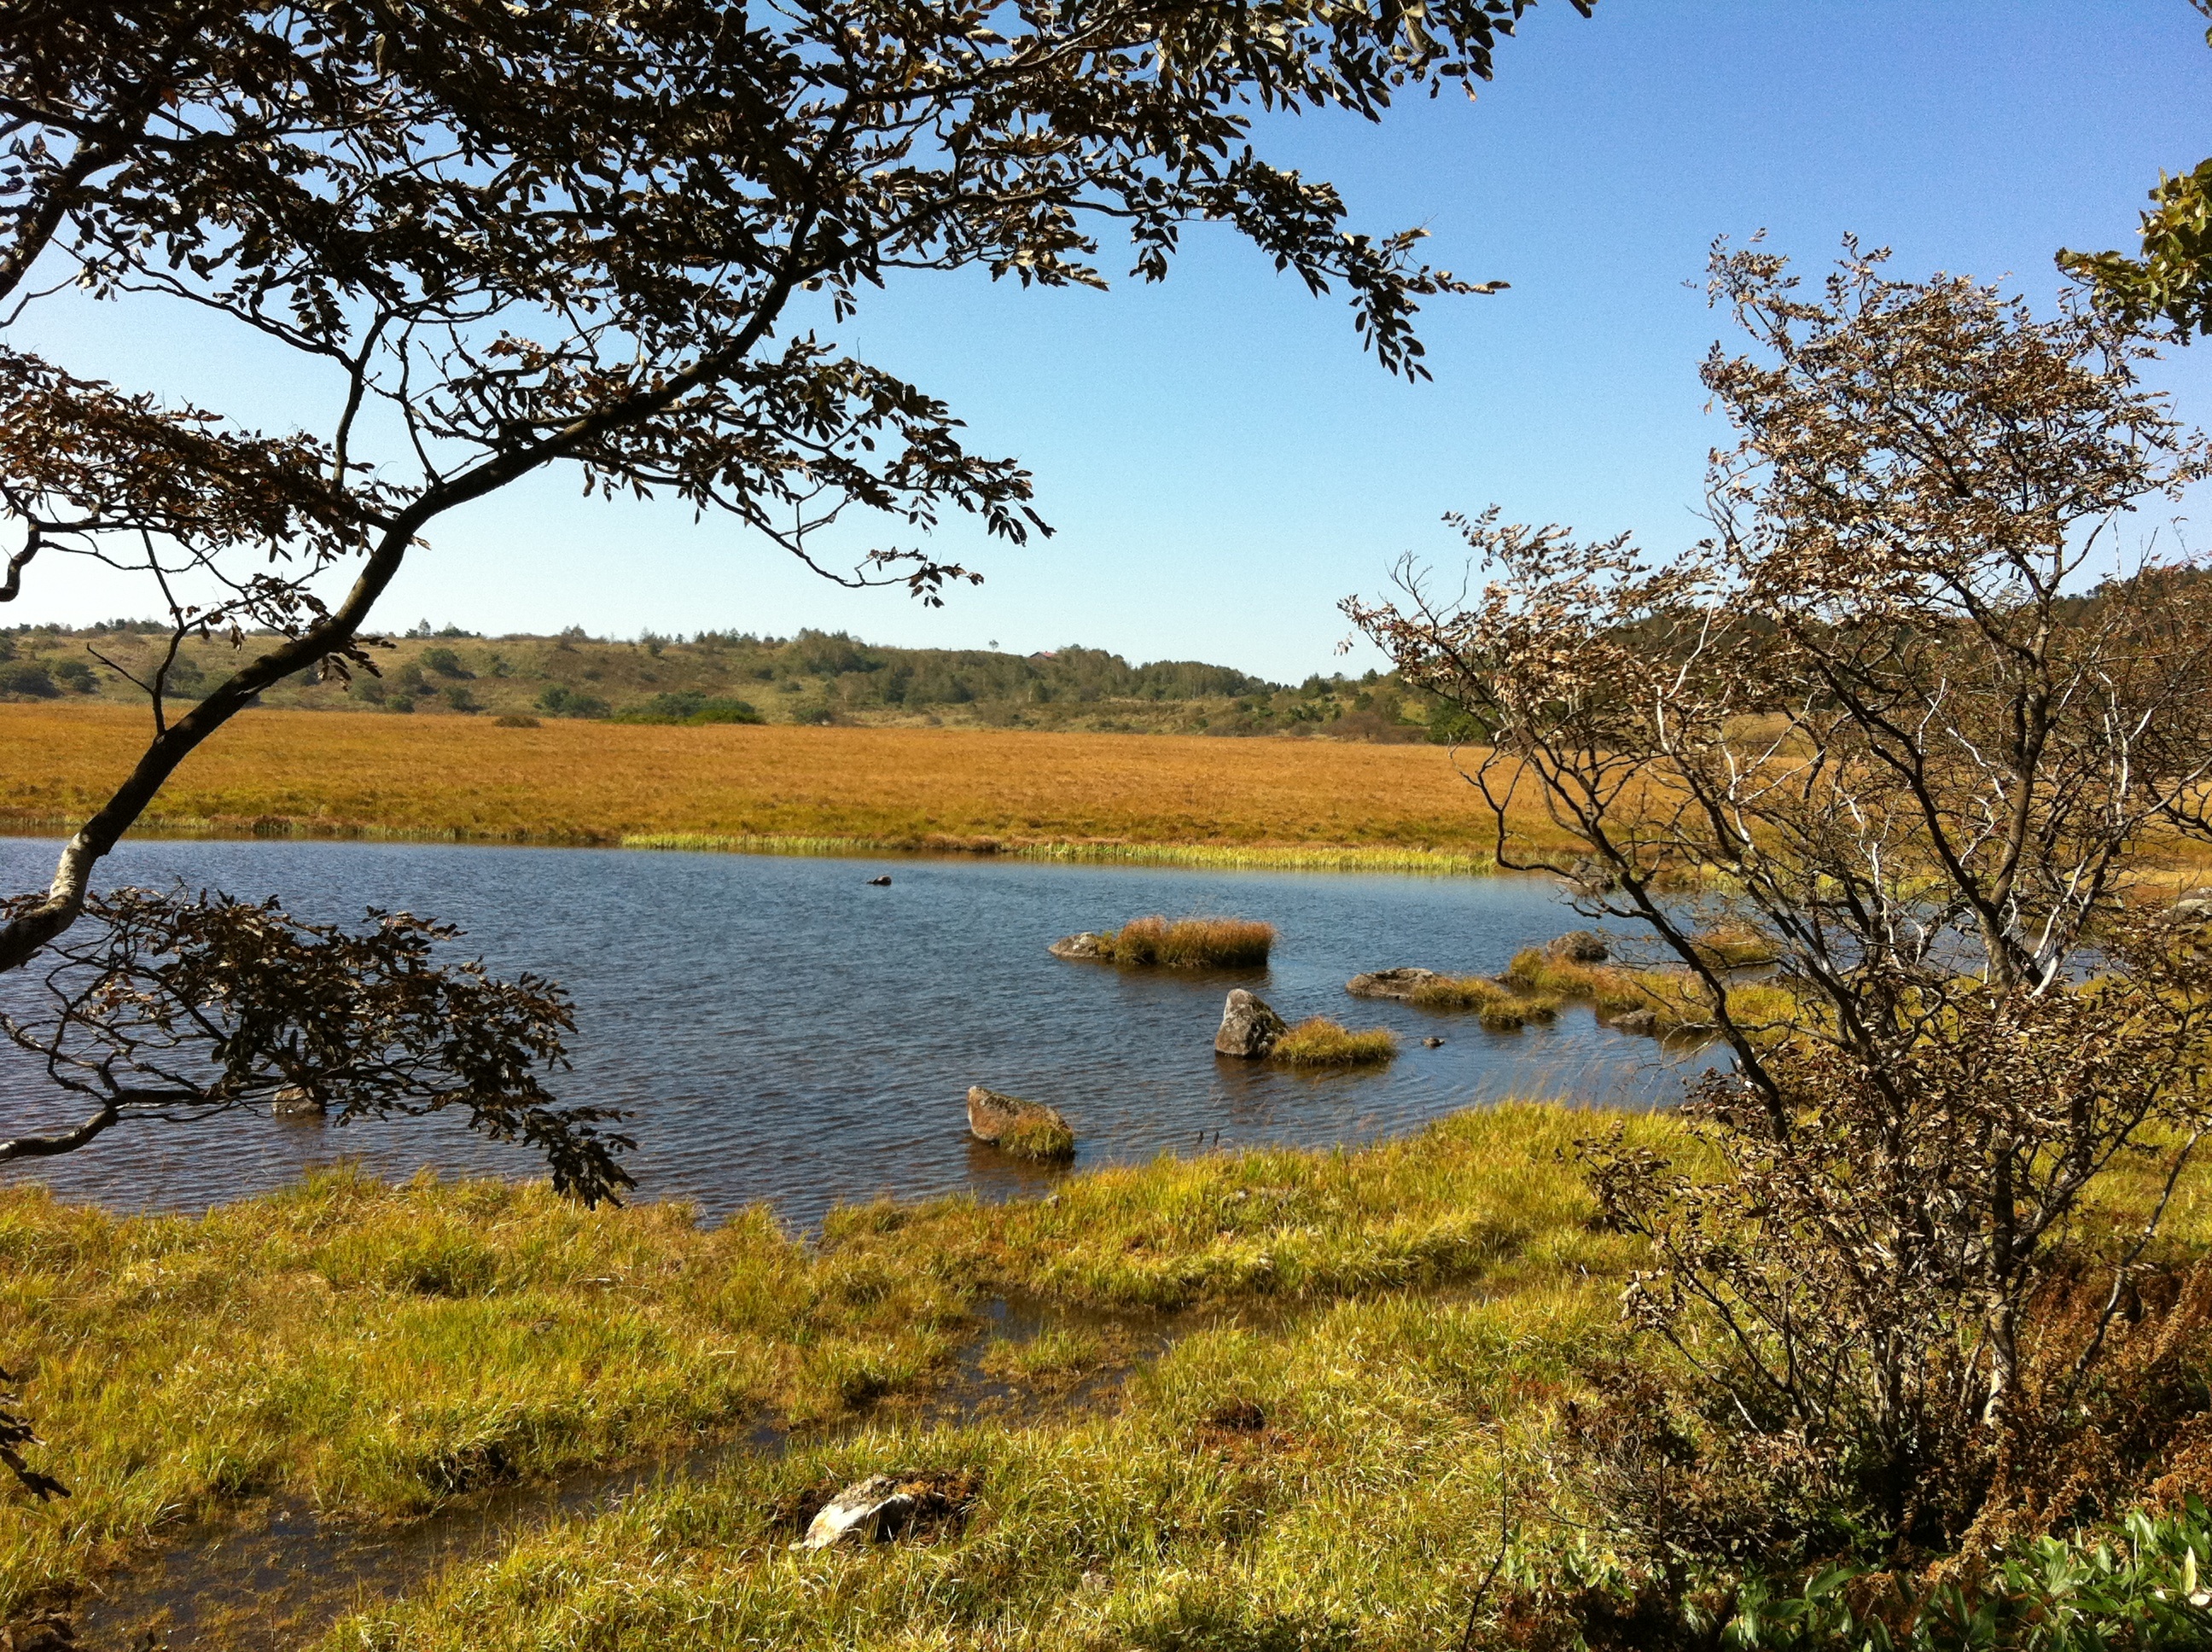
landscape, tree, nature, marsh, wetlands, wilderness, plant, meadow, lake, river, pond, autumn, japan, wetland, woodland, habitat, loch, ecosystem, nagano, rural area, natural environment, woody plant